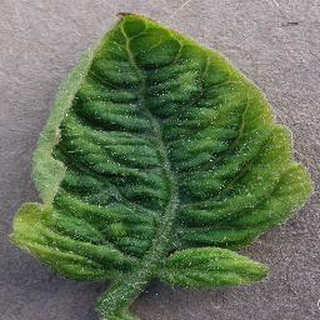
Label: tomato_yellow_leaf_curl_virus